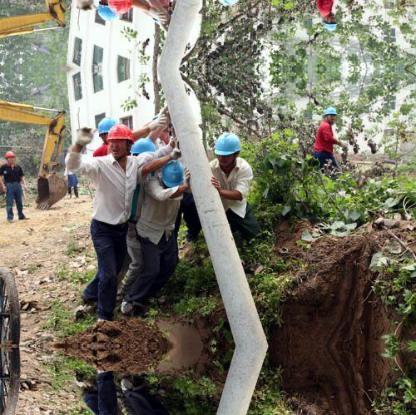
Objects in the image:
label: helmet
label: helmet
label: helmet
label: helmet
label: helmet
label: helmet
label: helmet
label: helmet
label: helmet
label: helmet